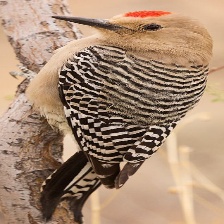
Species: GILA WOODPECKER
Scientific name: MELANERPES UROPYGIALIS